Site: brandenburg
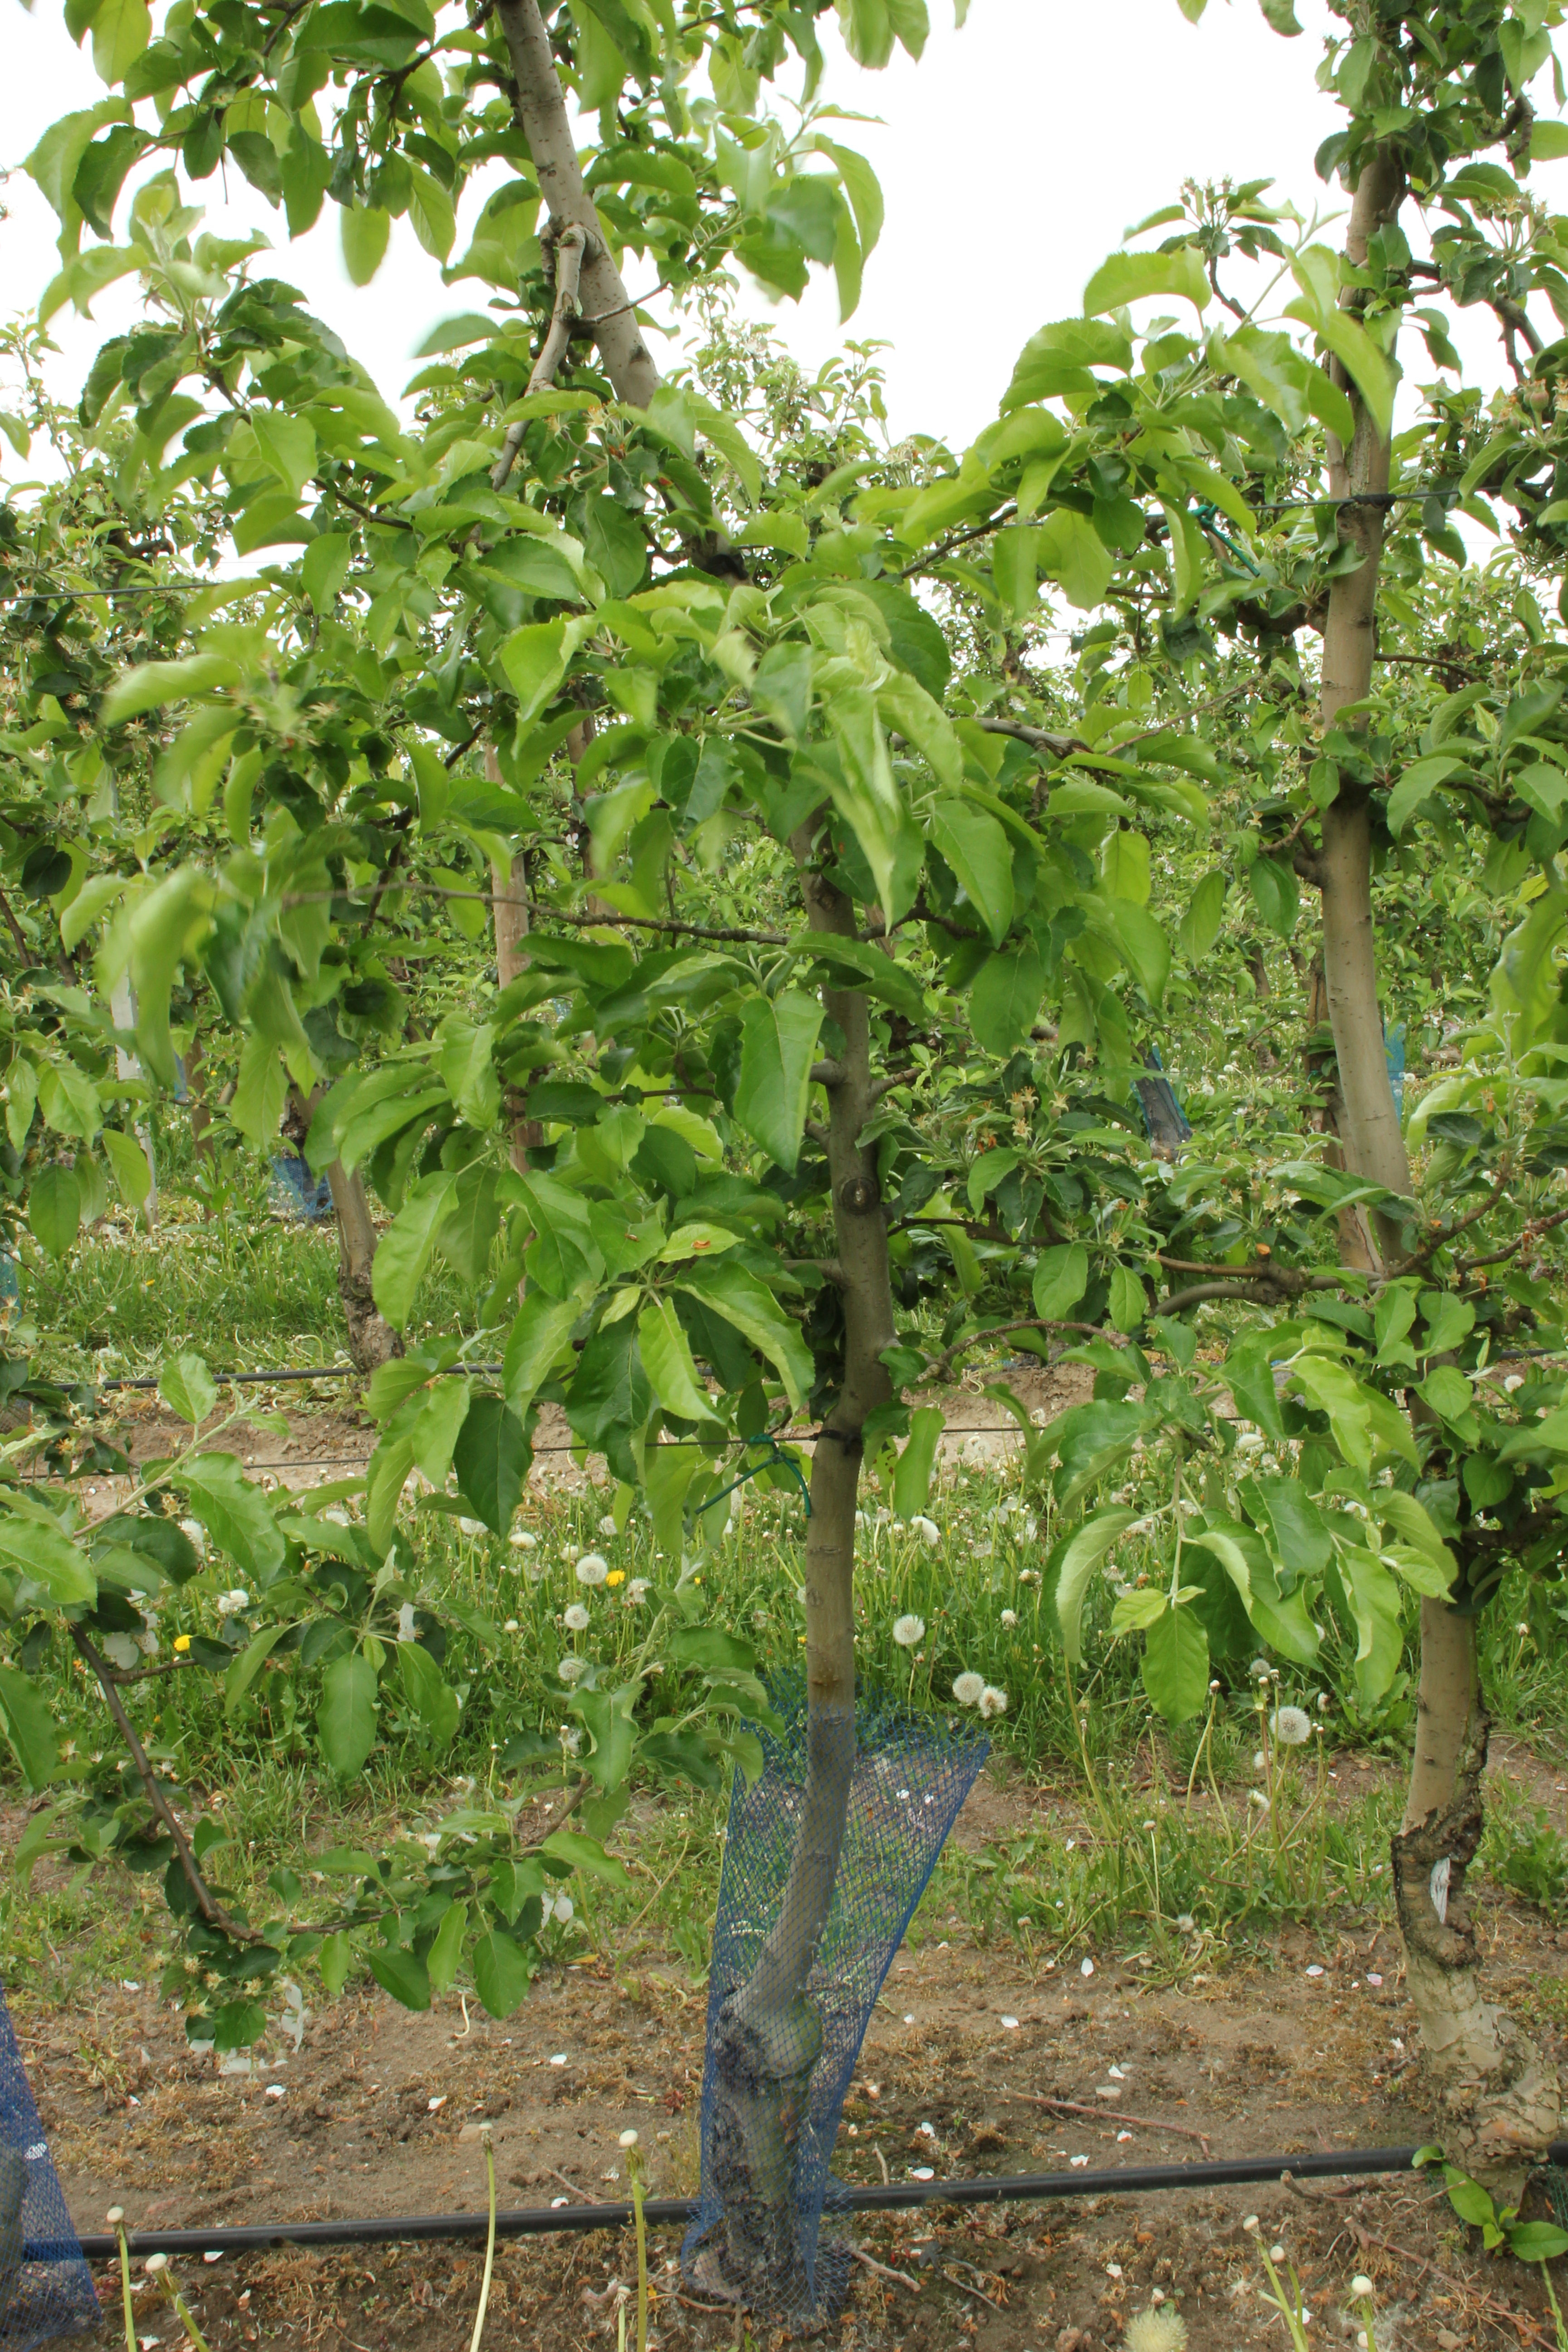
Growth stage (BBCH 67): Flowering